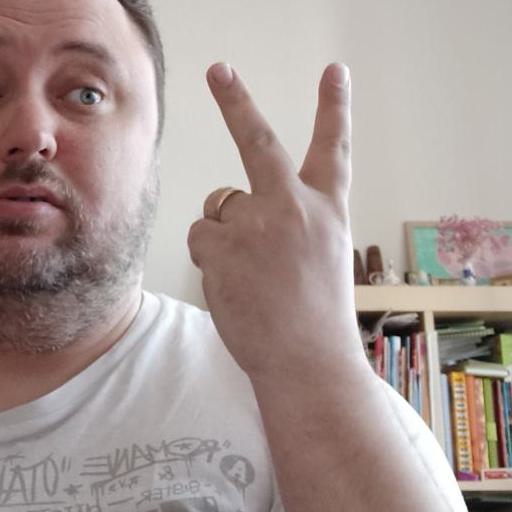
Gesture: peace_inverted